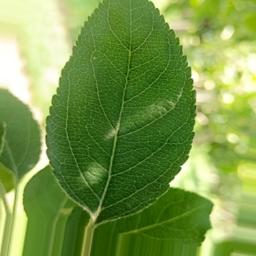
Label: Healthy